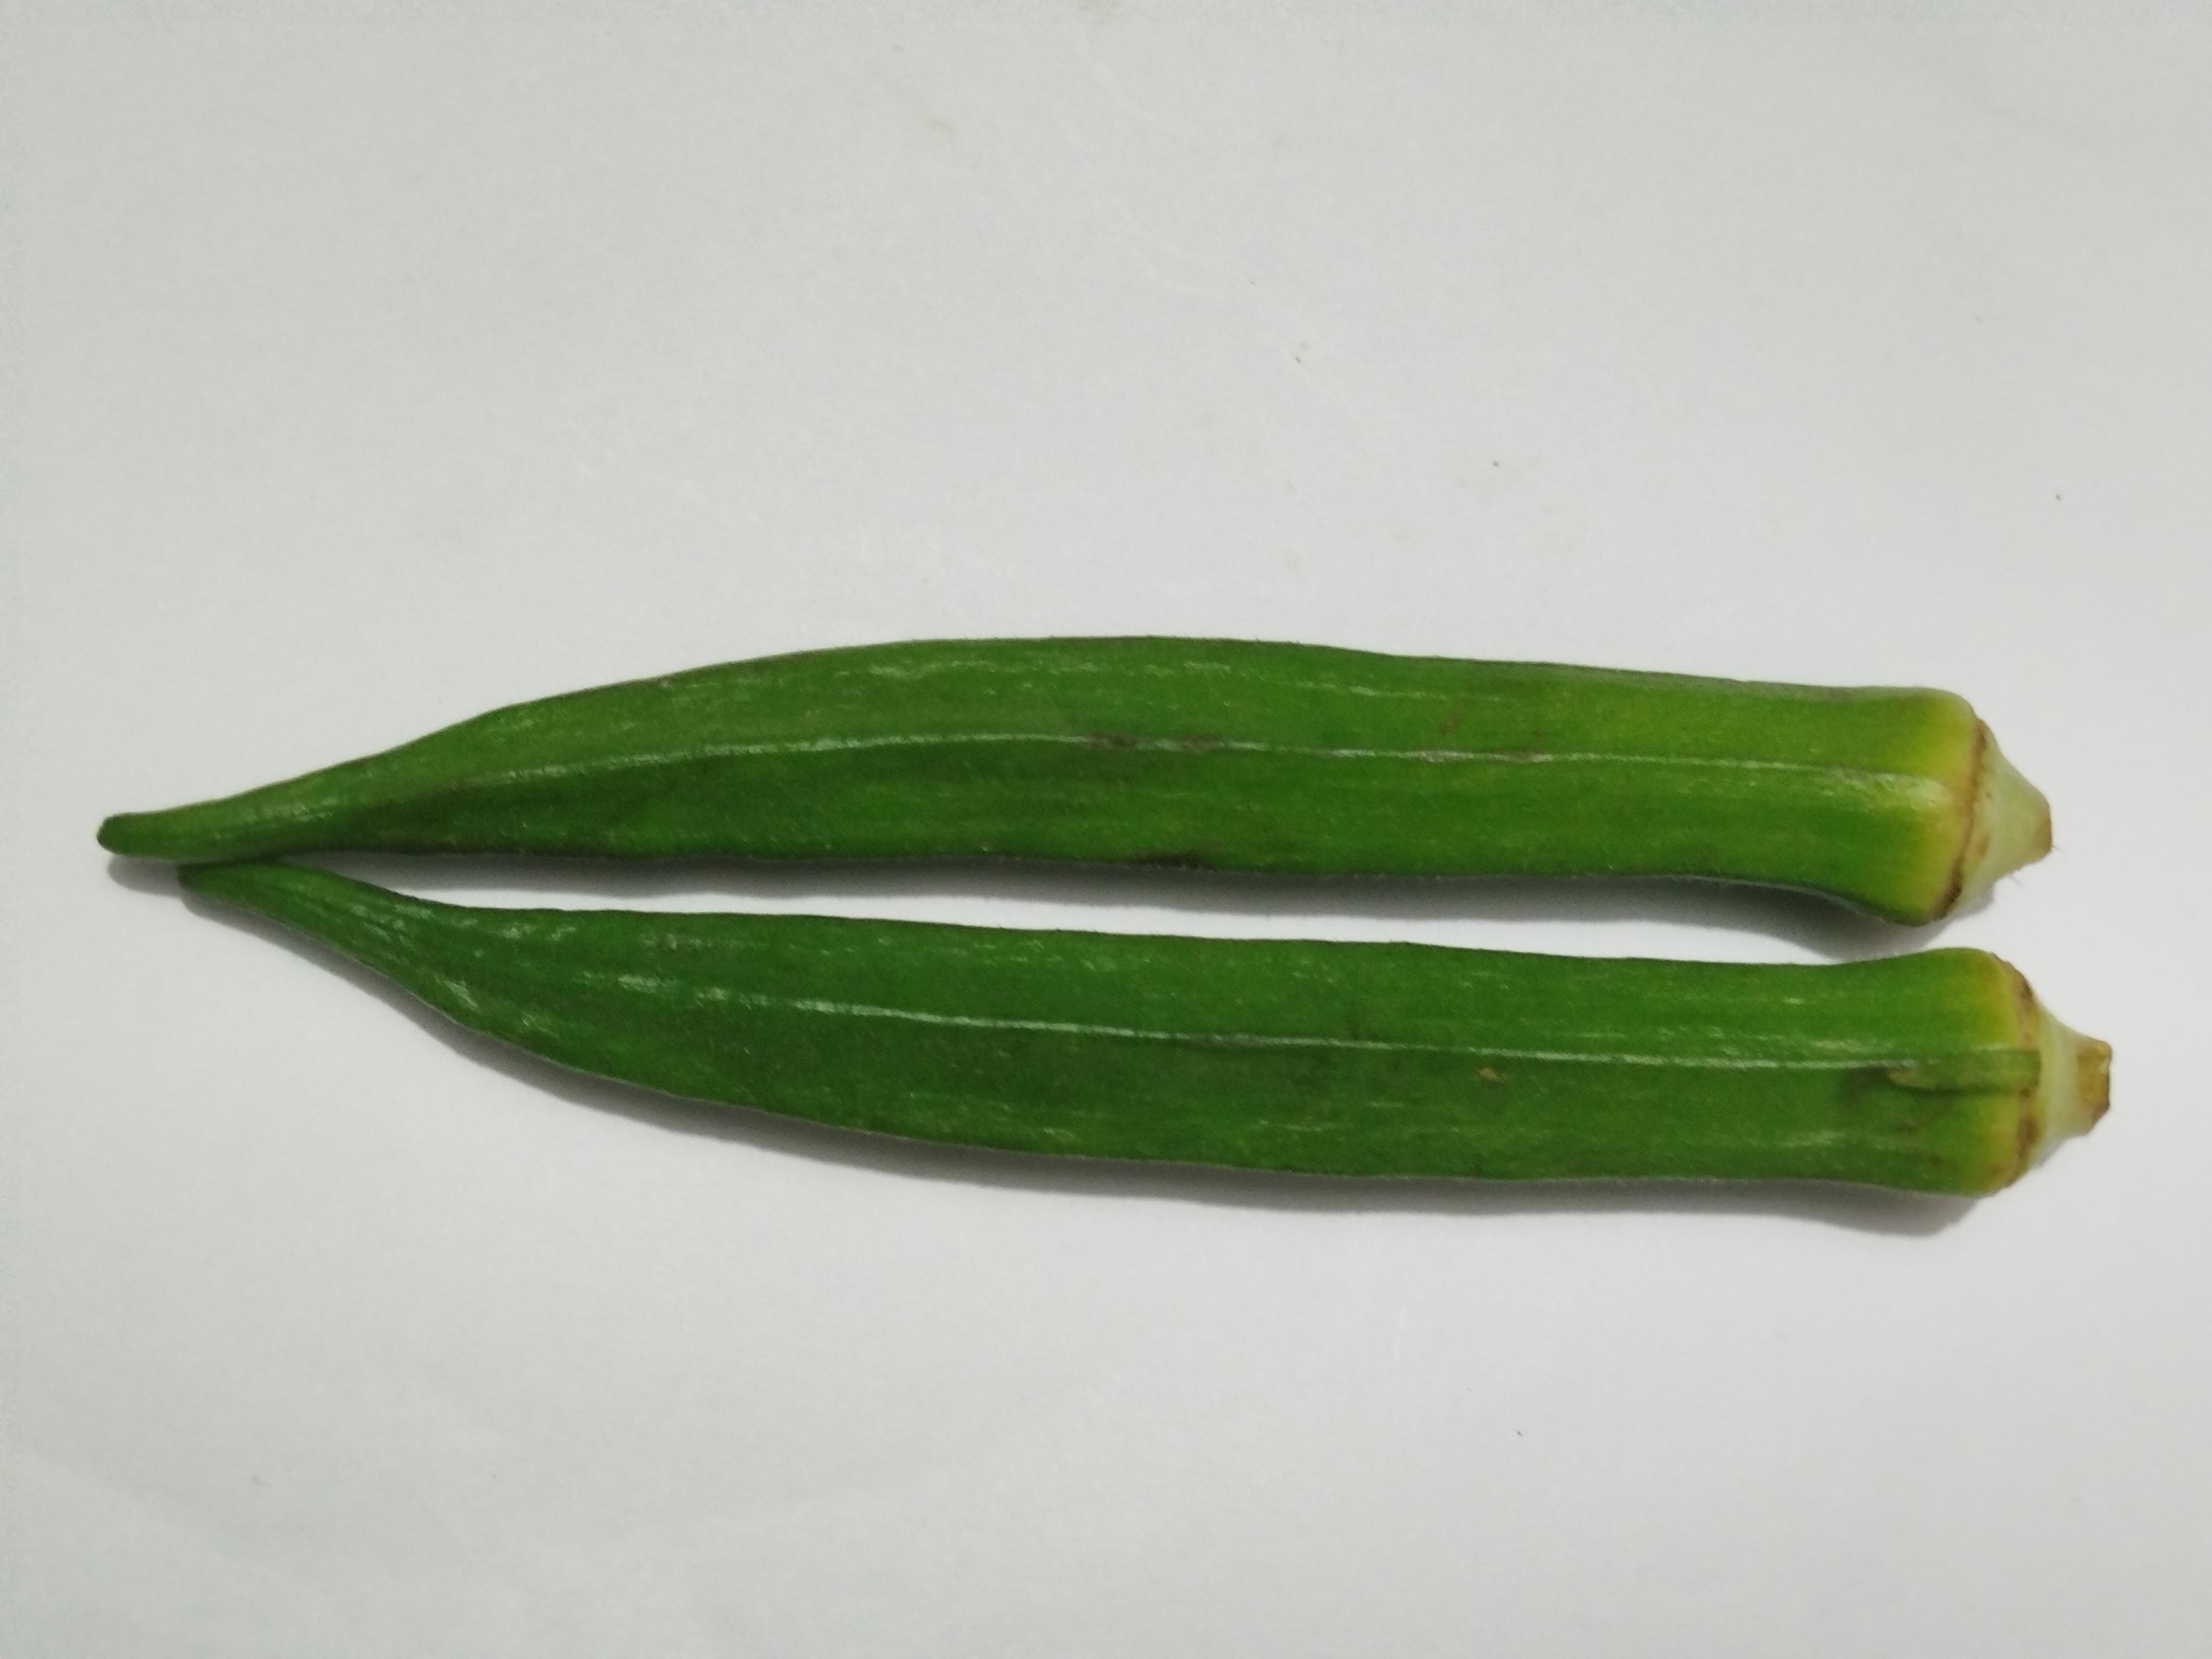
Label: Ladies finger